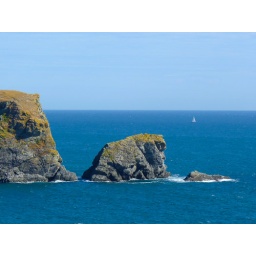
The evolution of the coast as it gets eaten by the ocean a little bit every day.